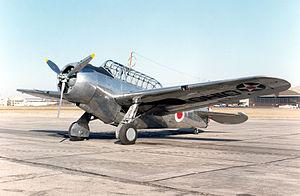
Le North American O-47 était un avion d'observation américain conçu par le constructeur North American Aviation vers le milieu des années 1930. Utilisé par l'US Army Air Corps avant et pendant la Seconde Guerre mondiale, il s'agissait d'un monoplan à aile basse, doté d'un train d'atterrissage rétractable et d'une hélice à trois pales.